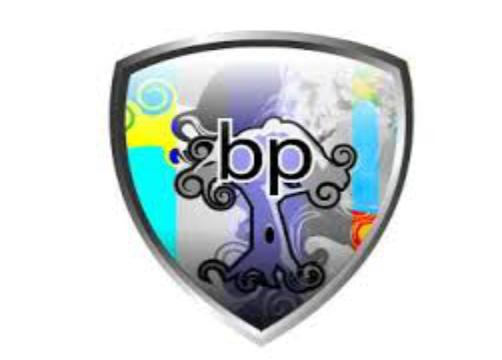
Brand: BP
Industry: Others